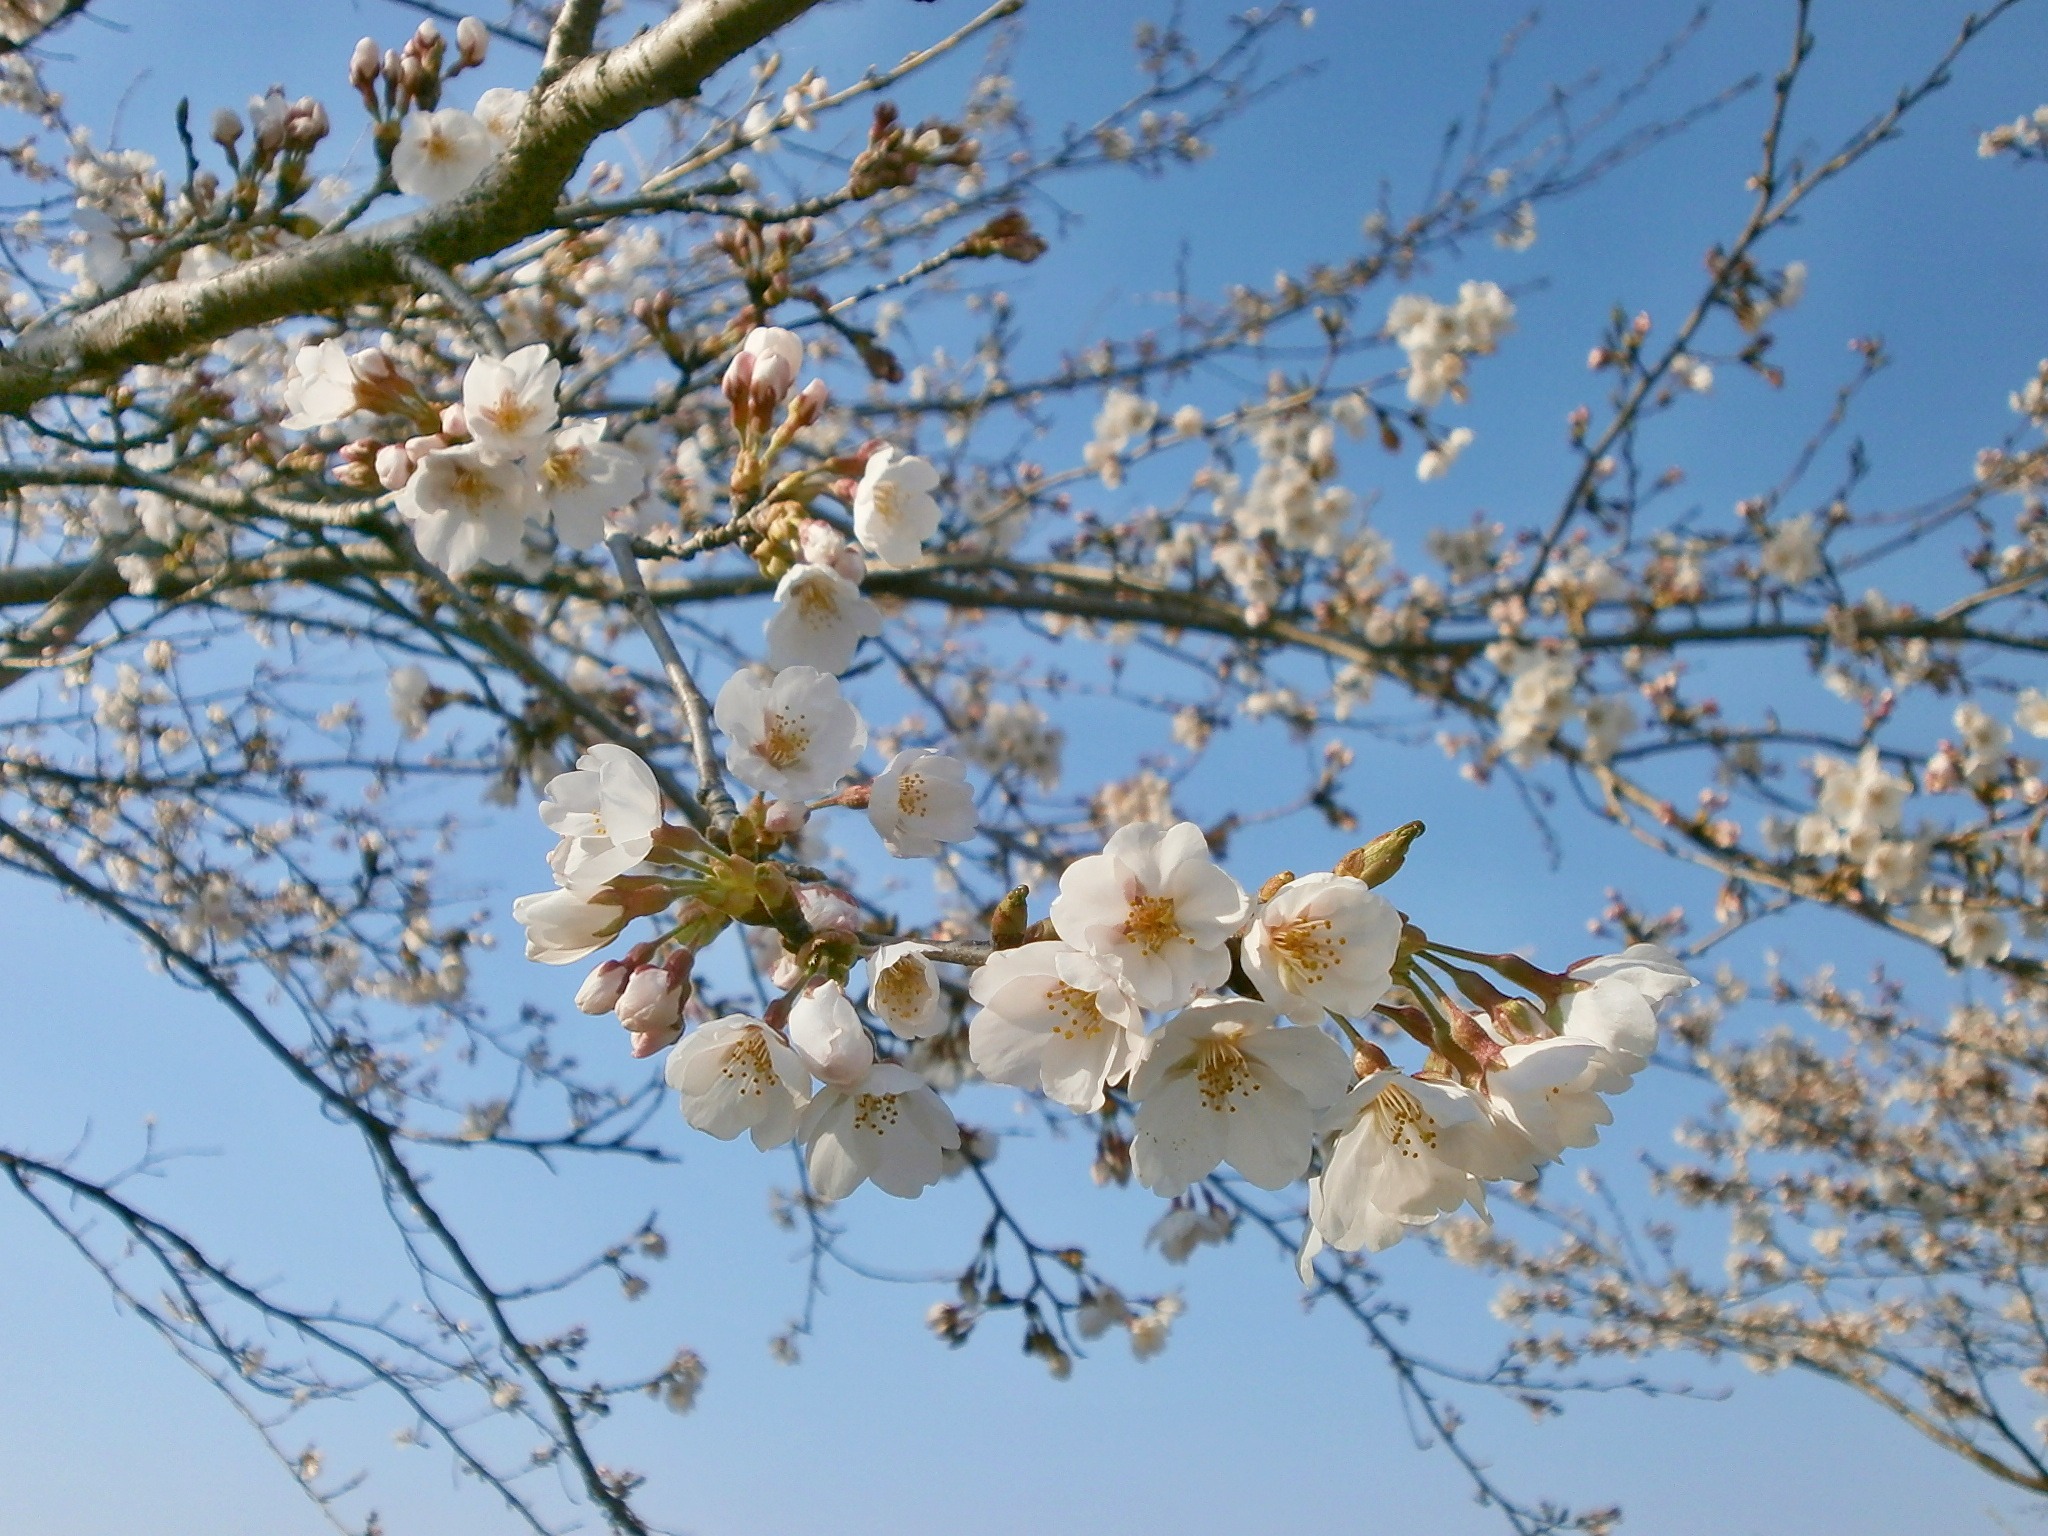
tree, branch, blossom, plant, flower, food, spring, produce, season, cherry blossom, twig, cherry, cherry blossoms, cherry tree